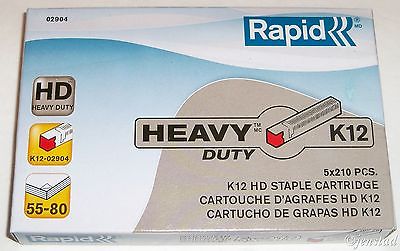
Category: stapler